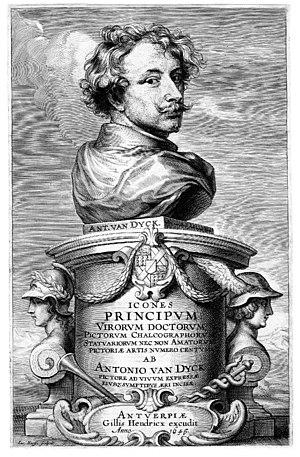
Antoine van Dyck, Autoportrait en buste, frontispice d'Icones Principum Virorum (1645, British Museum).
Icones Principum Virorum, connu comme l’Iconographie est un album iconographique édité et dirigé par Antoine van Dyck, recensant les principales personnalités anversoises qui lui sont contemporaines. Cet album, composé de gravures exécutées par Van Dyck et par d'autres graveurs sous sa supervision, est publié pour la première fois en 1635 à Anvers.